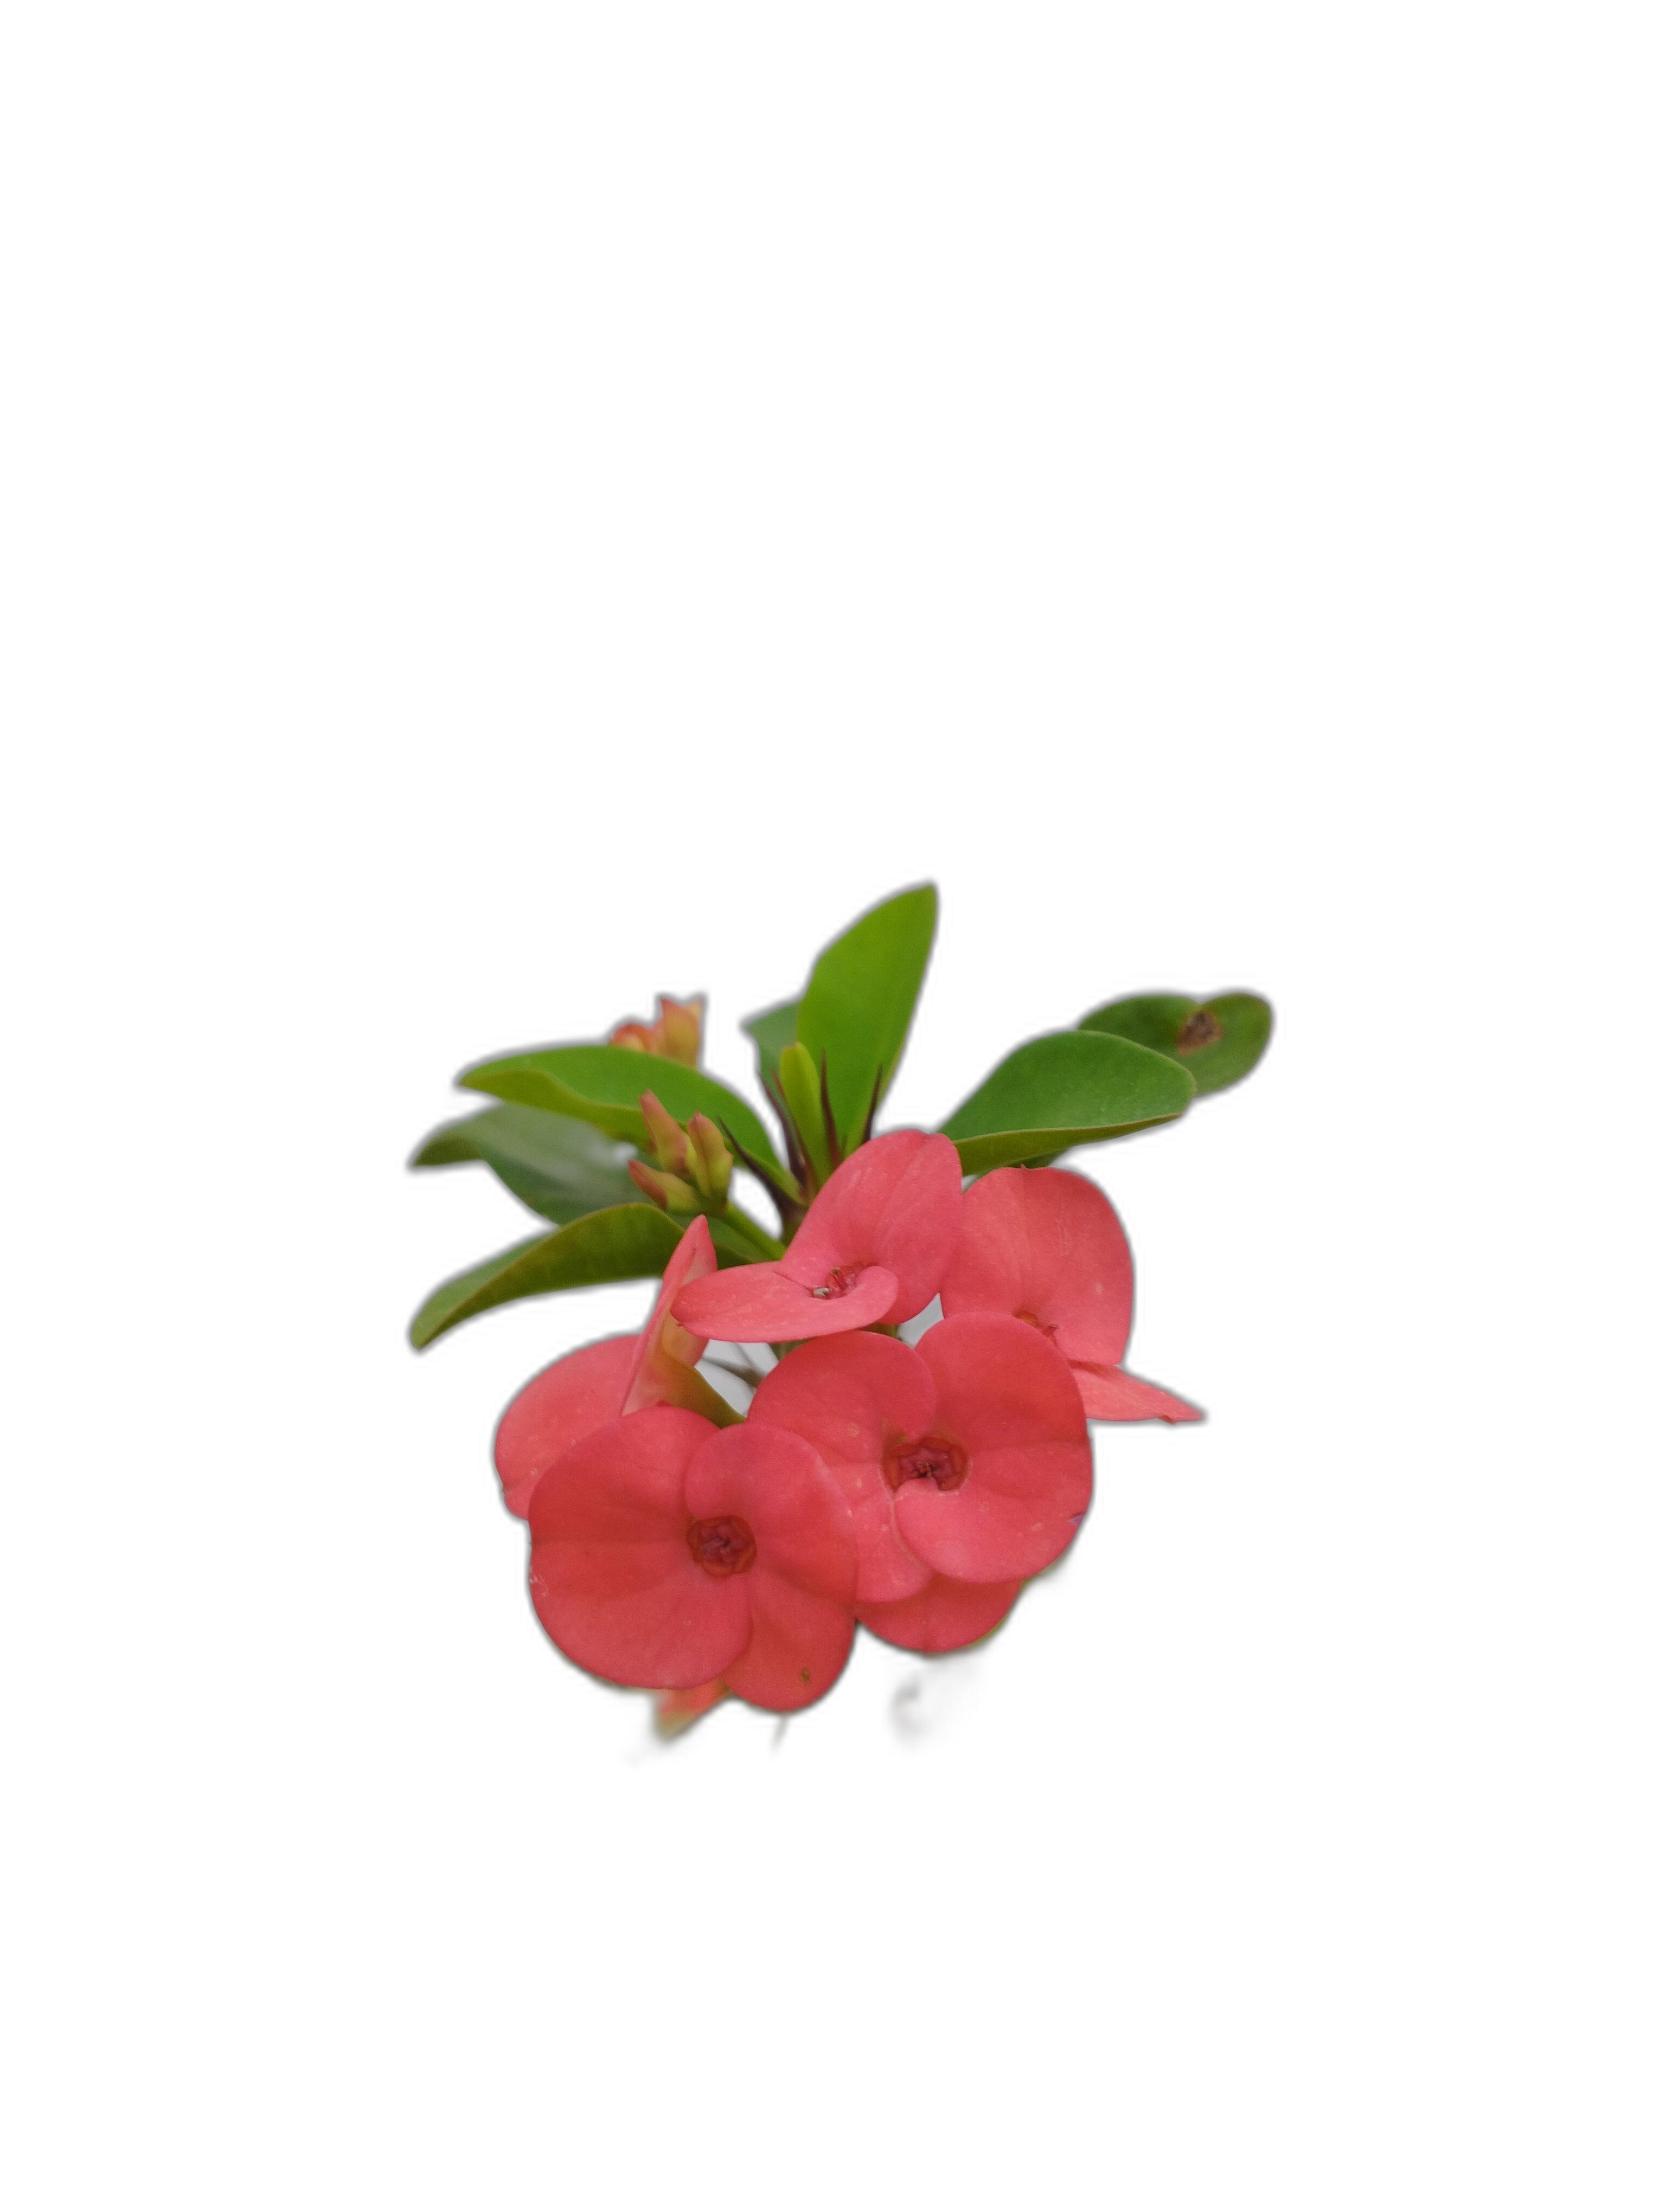
Label: Crown of thorns